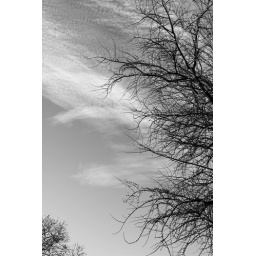
Tangled branches of a tree against the sky of New York City